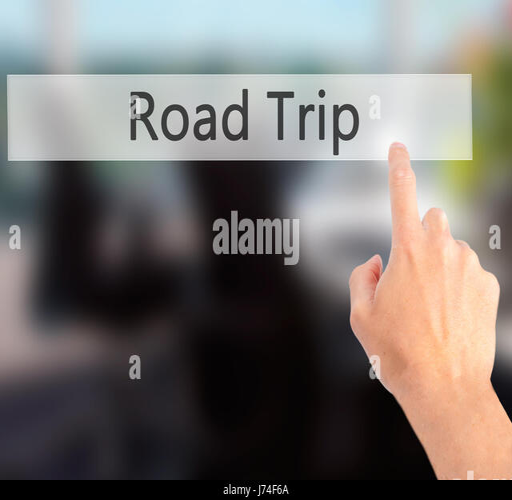
road trip - hand pressing a button on blurred background concept .